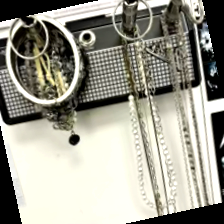
Label: has bracelet mod